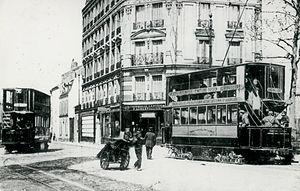
Photo d'un tramway de la TPDS à Aubervilliers, sur la ligne ""Place de la République - Cimetière parisien - Aubervilliers""
Aubervilliers est une commune française située dans la banlieue immédiate de Paris au nord, précisément dans le département de la Seine-Saint-Denis en région Île-de-France. Ses habitants sont appelés les Albertivillariens.
La Compagnie des tramways de Paris et du département de la Seine a été créée en 1887, pour exploiter les lignes situées au nord de Paris, dans l'ancien arrondissement de Saint-Denis du département de la Seine.